Verpa conica

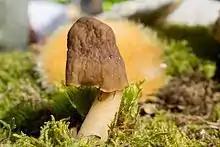
The free hanging cap of "V. conica"

"Verpa" species should always be cooked thoroughly and, if being eaten for the first time, restricted to small portions to test tolerance.